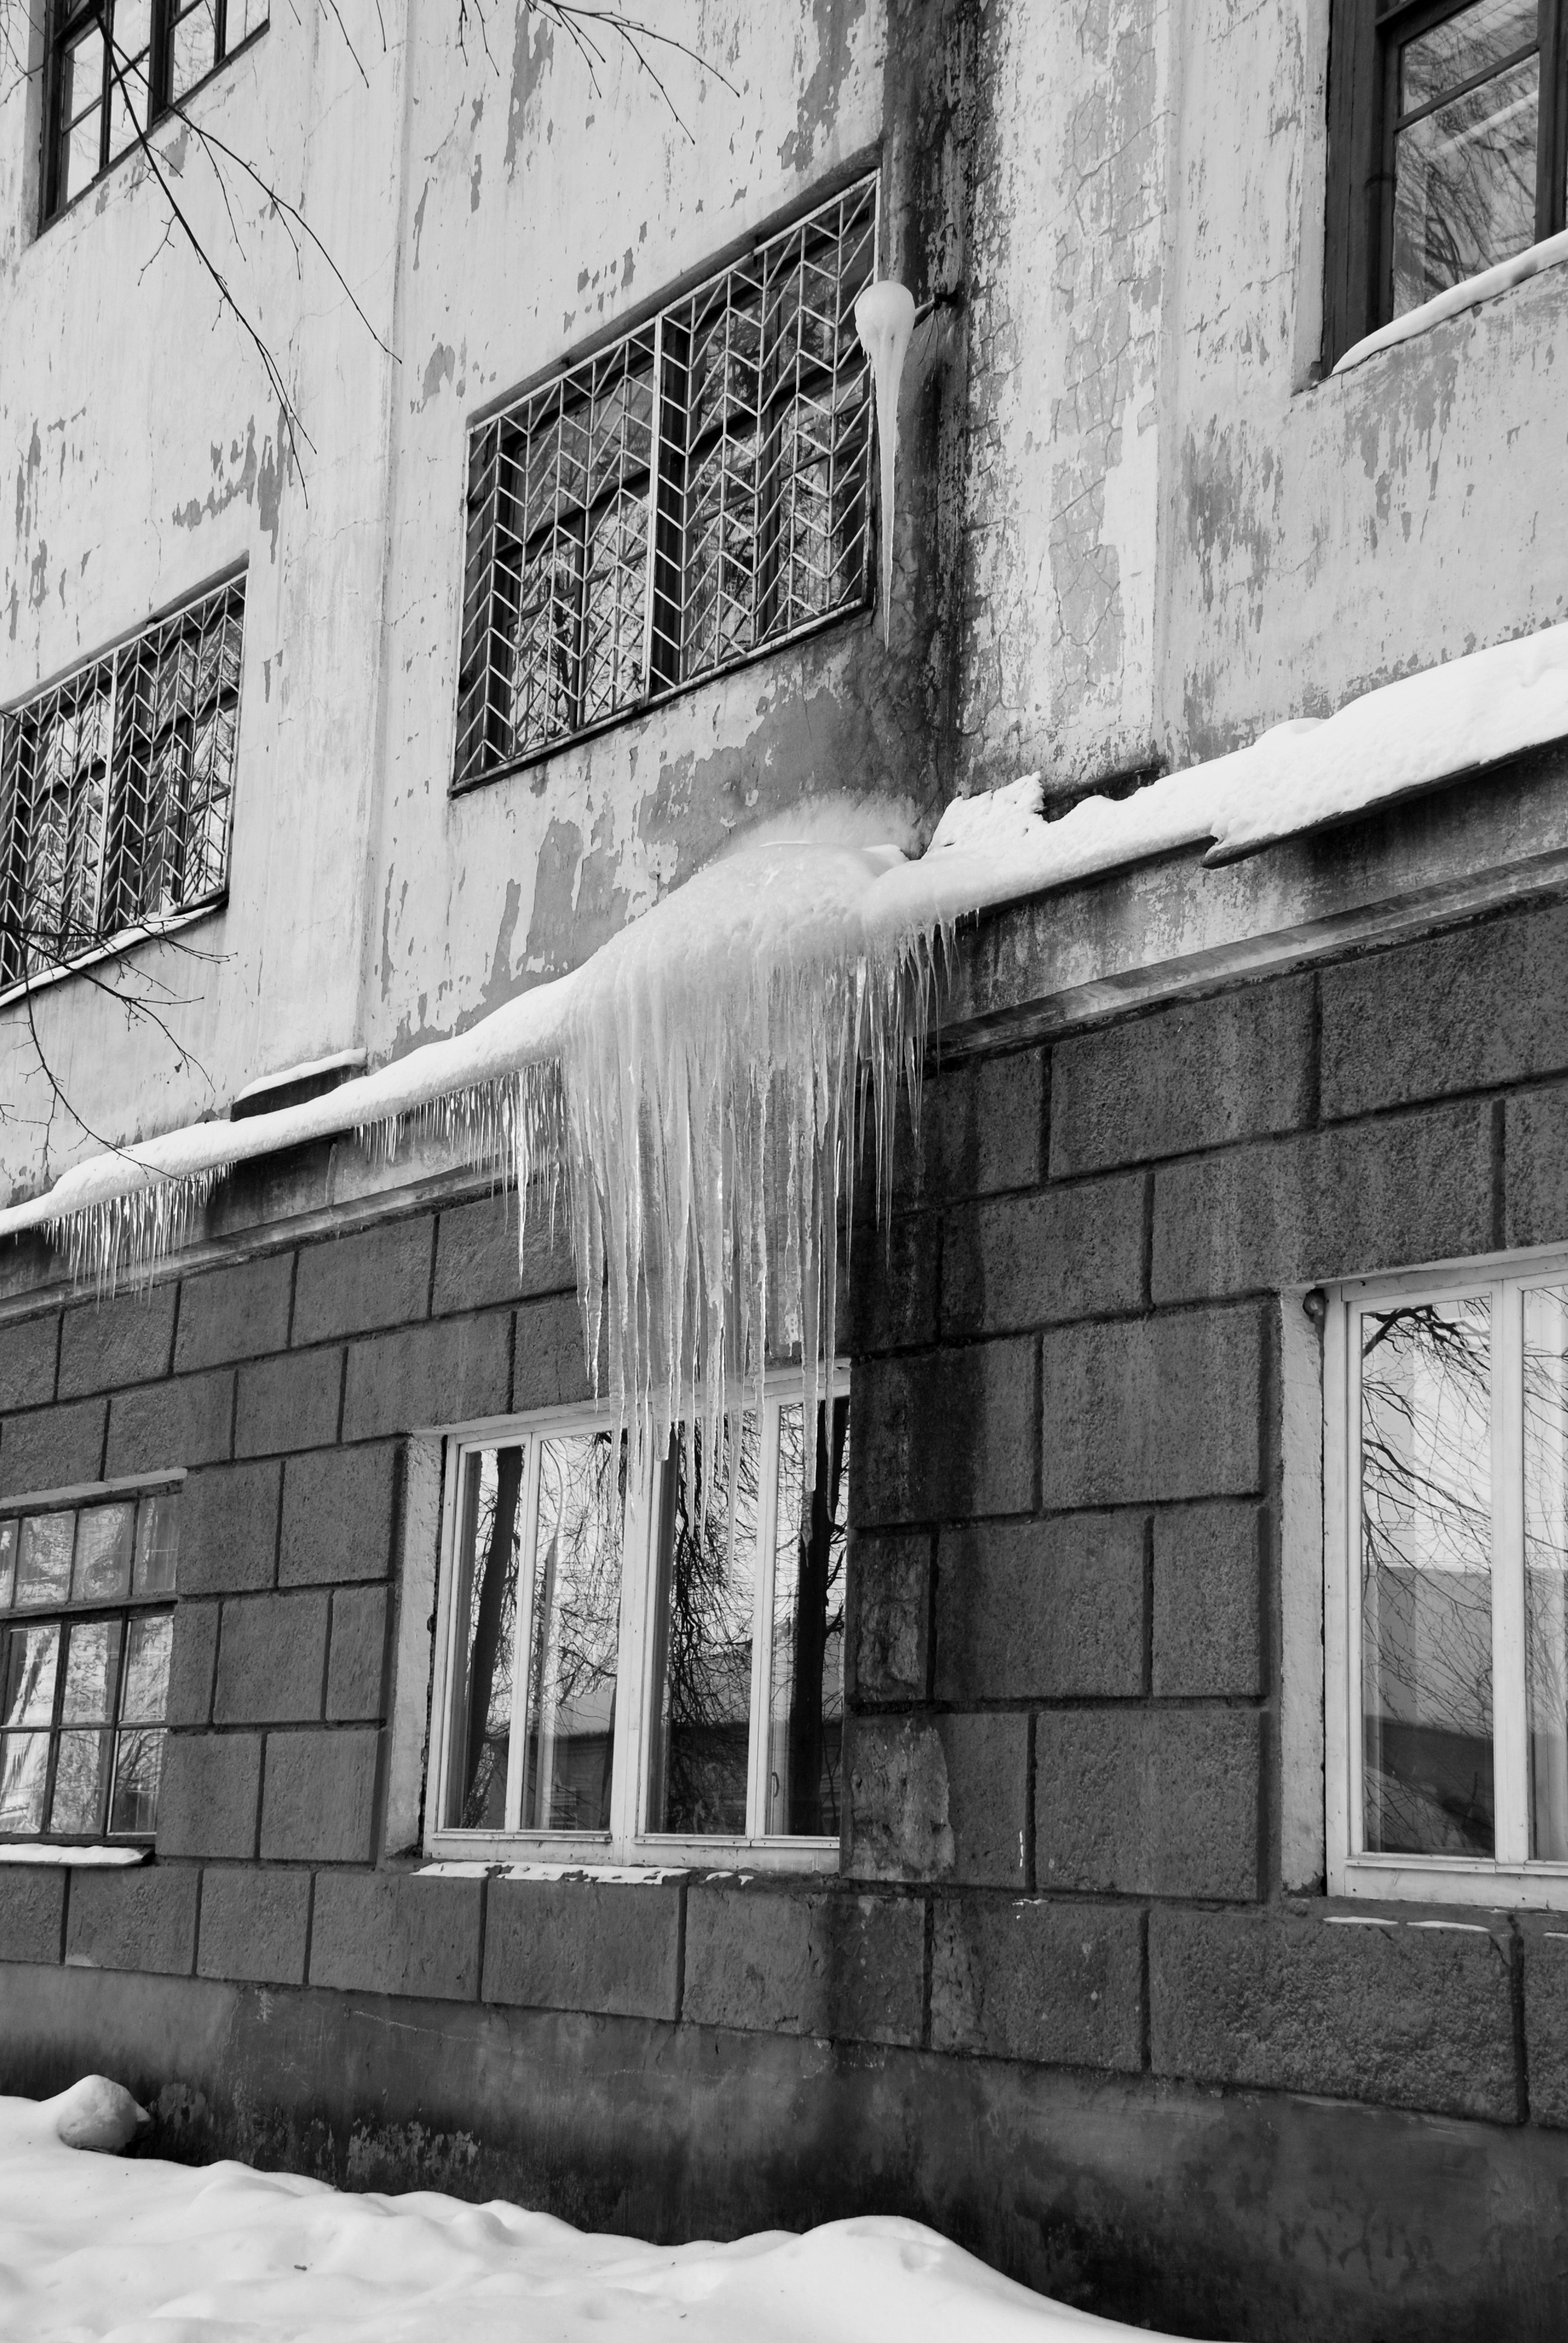
black and white, architecture, road, white, street, photography, house, window, city, wall, cityscape, facade, nikon, black, monochrome, infrastructure, photograph, history, russia, d80, cityscapes, shape, nikond80, moscowregion, podolsk, urban area, monochrome photography